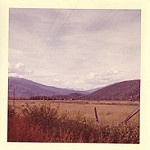
Scene: Outdoor